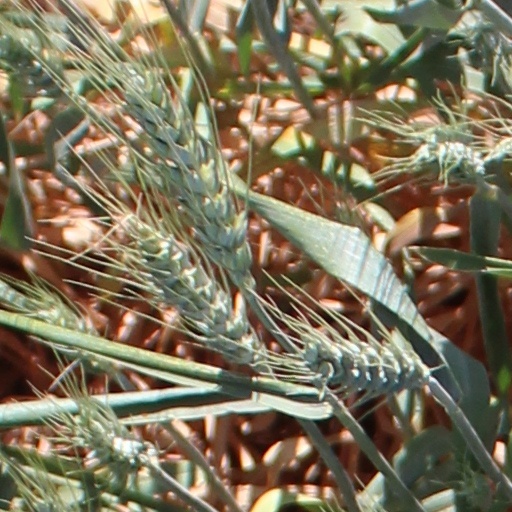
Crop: wheat